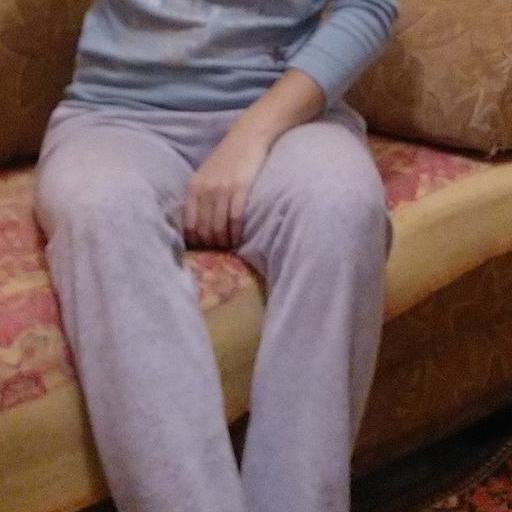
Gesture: no_gesture